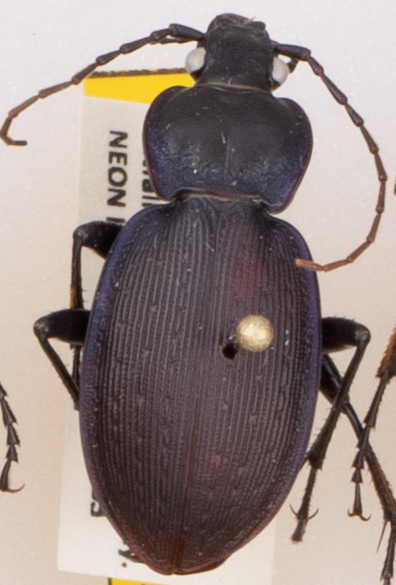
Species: Carabus goryi
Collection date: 2018-07-03
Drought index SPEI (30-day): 0.2
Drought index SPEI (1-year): -0.172
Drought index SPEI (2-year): -0.446